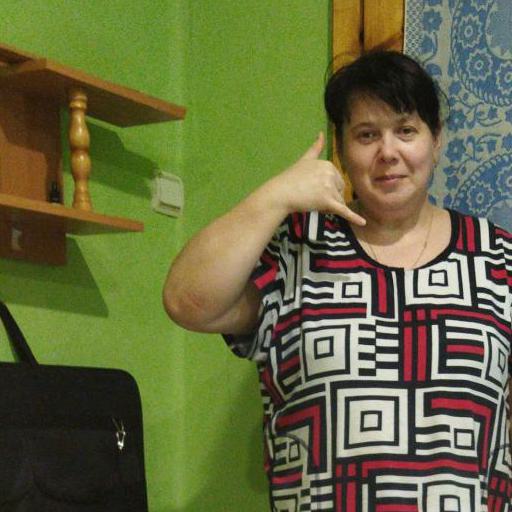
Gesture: call